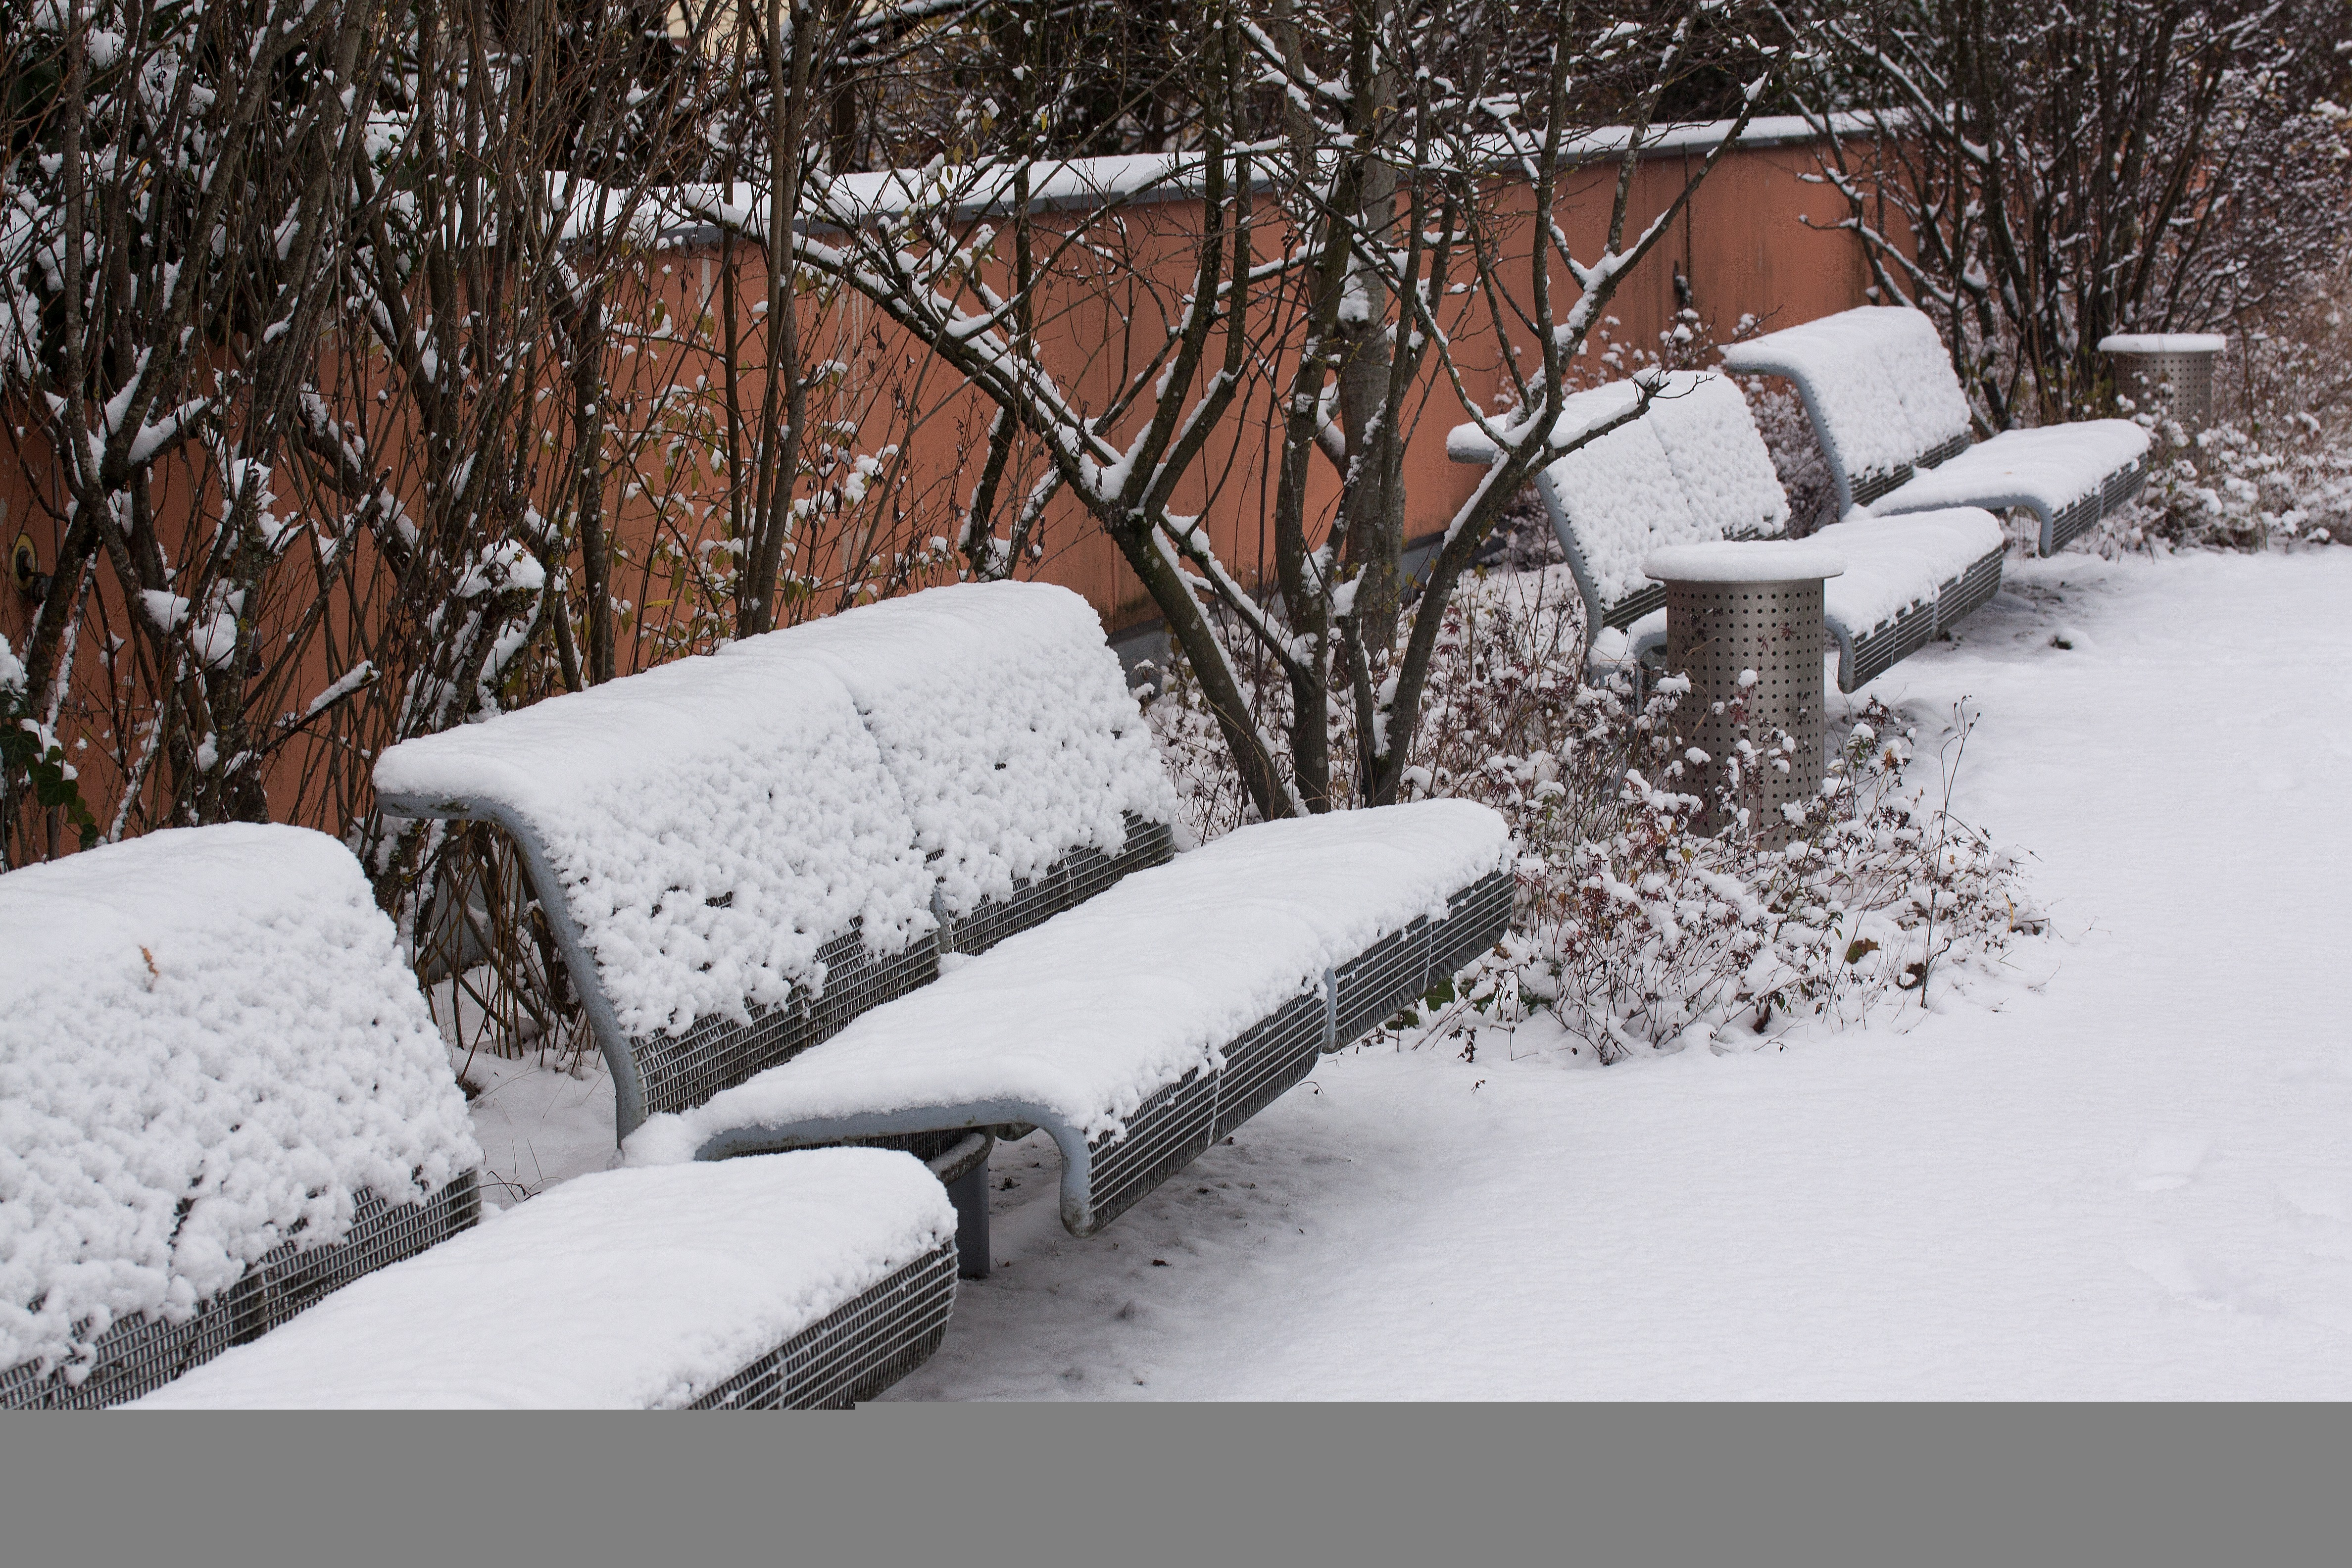
snow, cold, winter, white, park, weather, metal, frozen, season, park bench, public, new zealand, blizzard, freezing, steel grid, waste bins, winter storm, park benches